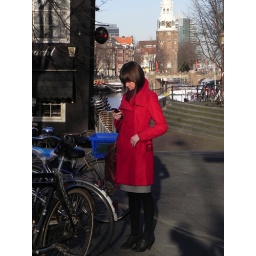
girl in red